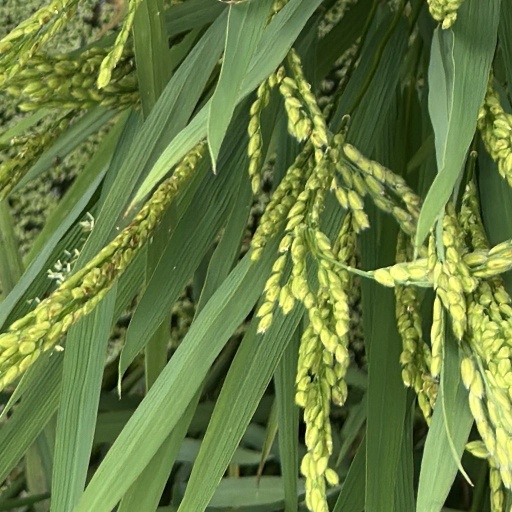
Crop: rice